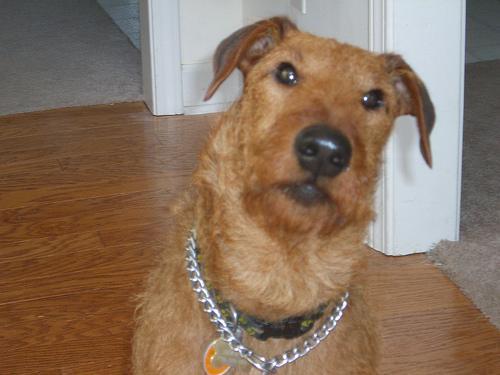
Irish_terrier